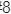
Number: 8